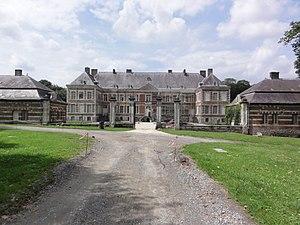
Aisonville-et-Bernoville (Aisne) château
Aisonville-et-Bernoville est une commune française située dans le département de l'Aisne, en région Hauts-de-France.
Le château de Bernoville est un château situé à Aisonville-et-Bernoville, en France.
Cet article recense les monuments historiques du nord de l'Aisne, en France.